Blewit

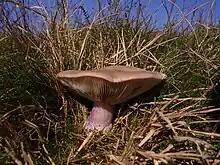
A field blewit

Blewit refers to two closely related species of edible agarics in the genus "Collybia", the wood blewit ("Collybia nuda", formerly "Clitocybe nuda" or "Lepista nuda") and the field blewit or blue-leg ("C. personata", formerly "Clitocybe personata", "Lepista personata", or "Lepista saeva").